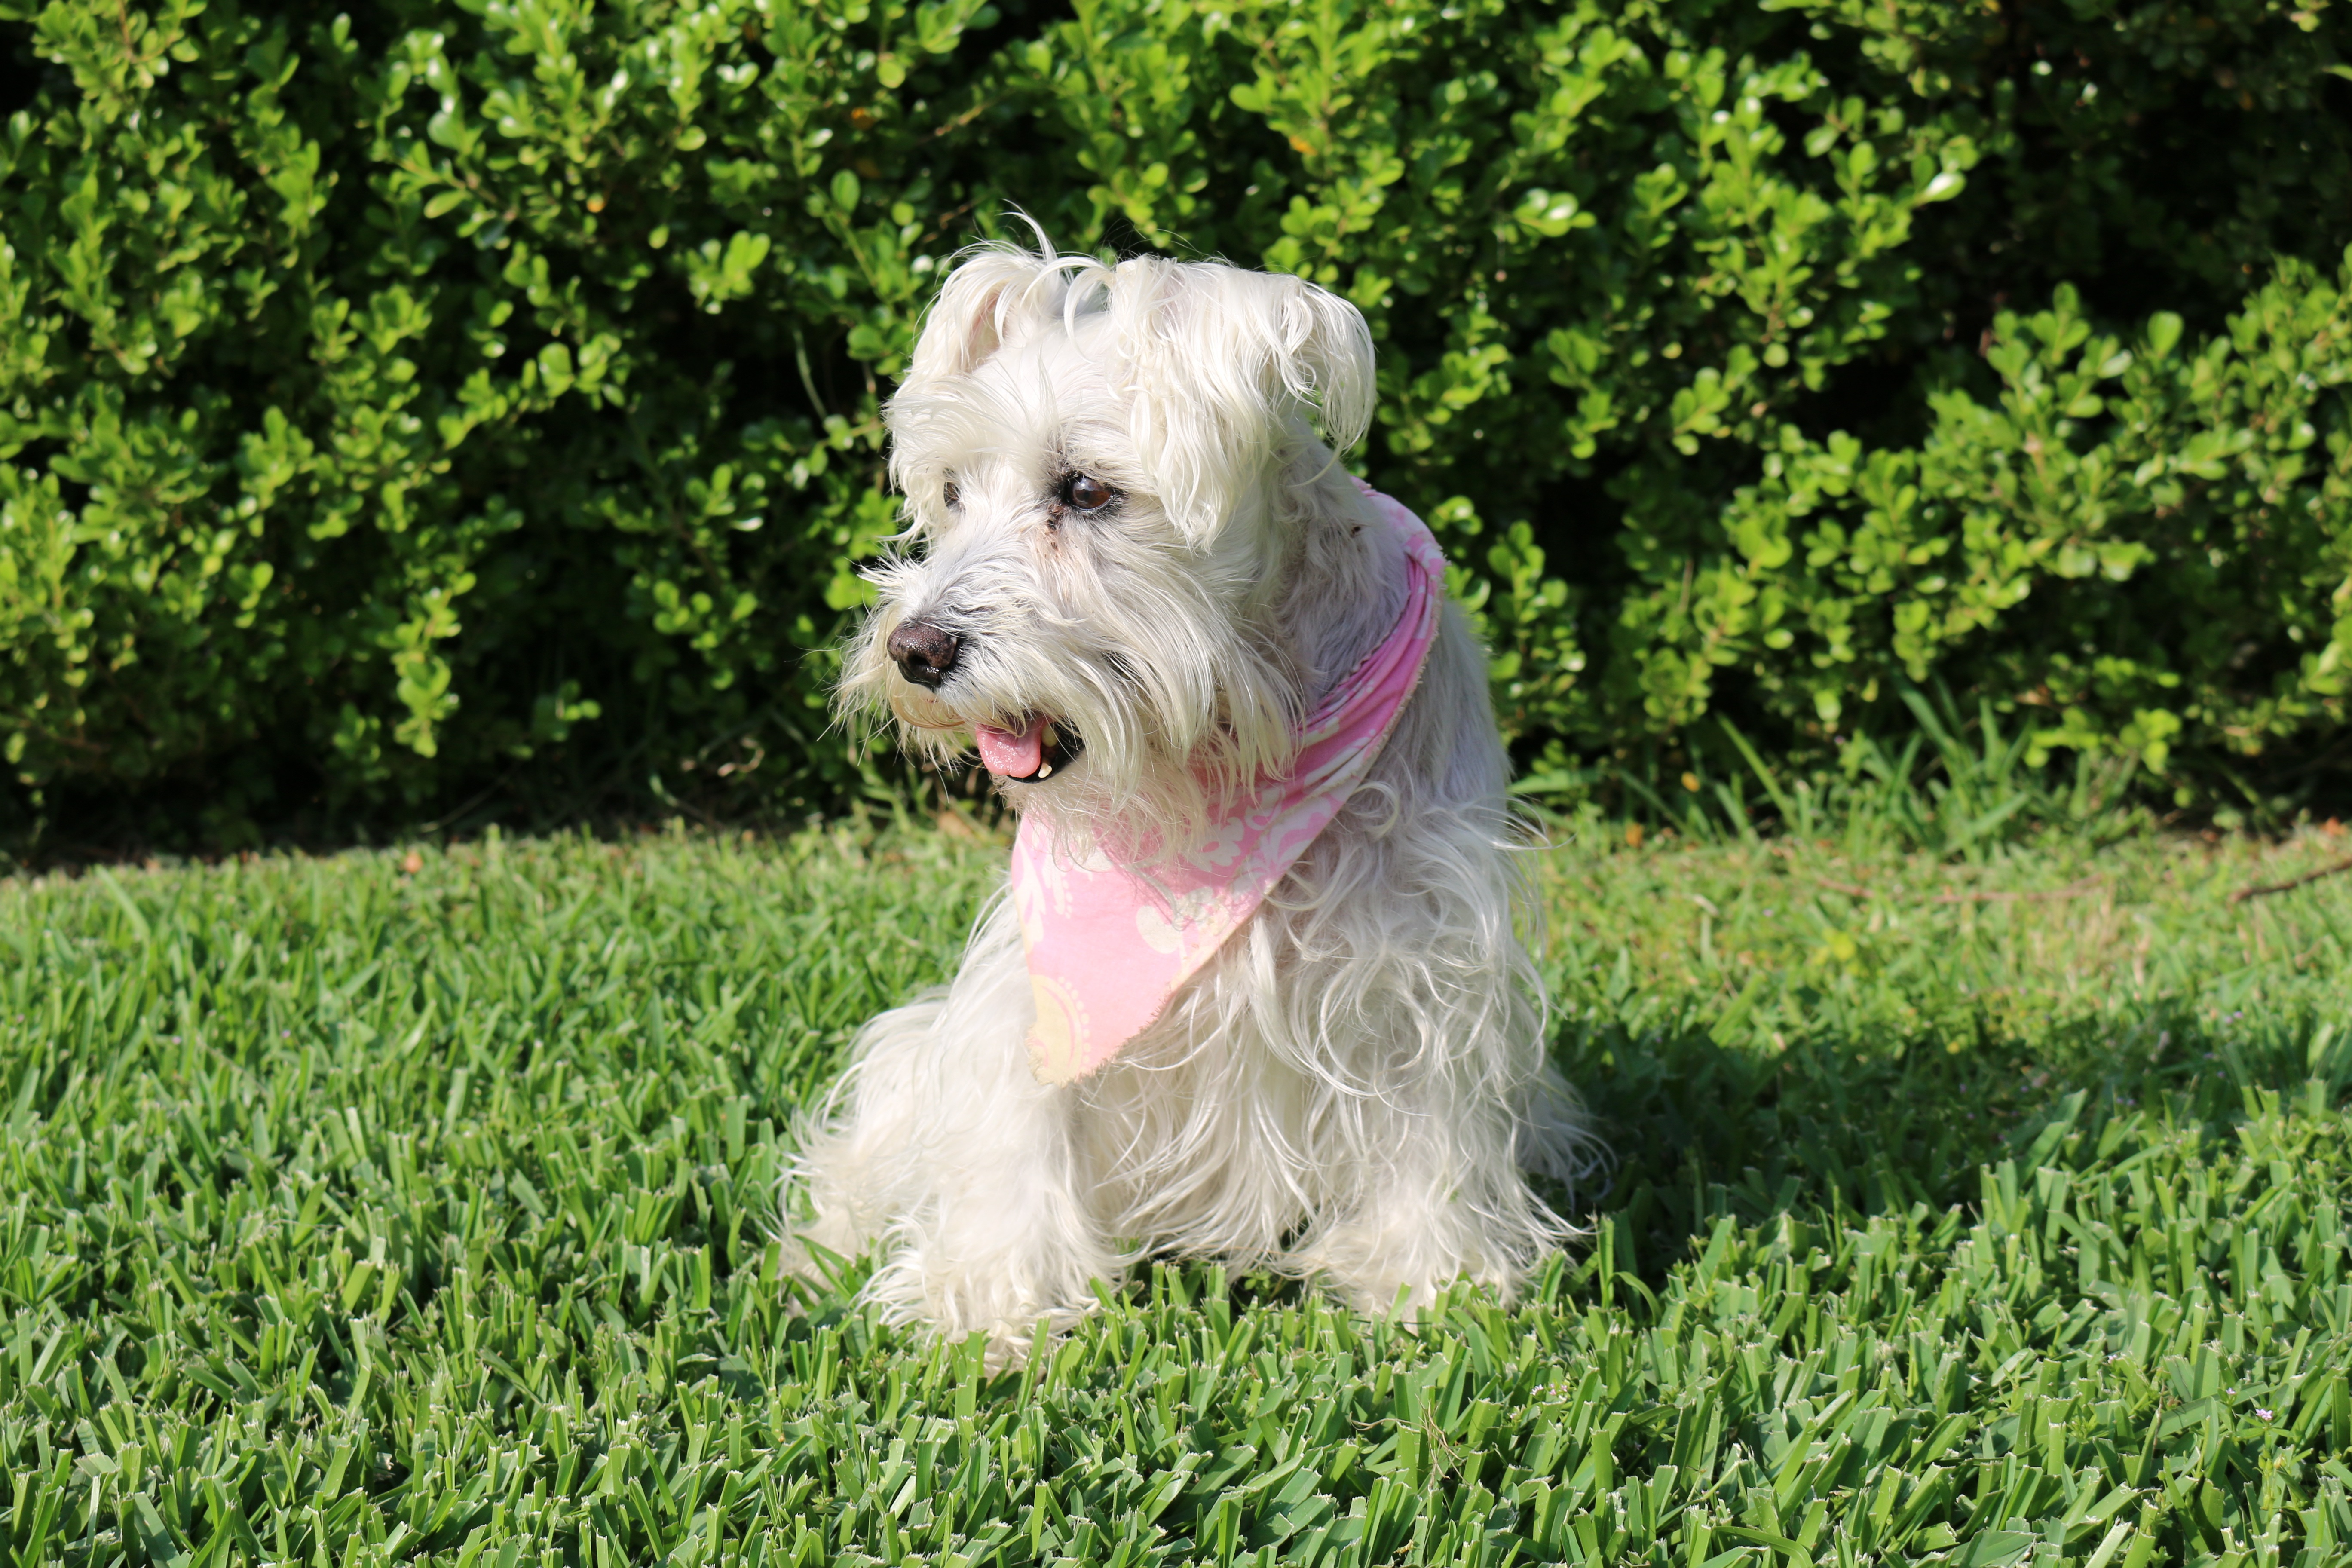
dog, female, pet, mammal, dogs, vertebrate, german, schnauzer, miniature schnauzer, dog breed, terrier, green grass, white fur, irish soft coated wheaten terrier, dog like mammal, carnivoran, west highland white terrier, schnoodle, dandie dinmont terrier, glen of imaal terrier, dog crossbreeds, standard schnauzer, cesky terrier